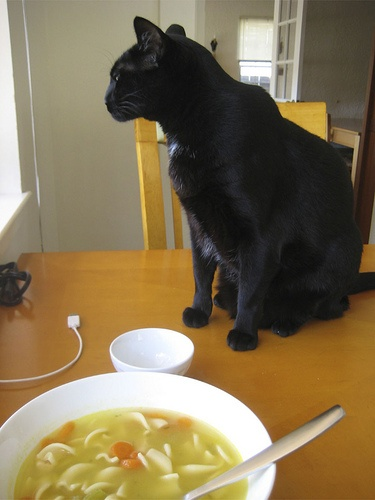
A black cat sitting on a table next to a bowl of chicken soup.
A black cat sitting on the table with a bowl of chicken noodle soup.
A black cat sitting on a table near some soup
A black cat sitting in front of a bowl of chicken noodle soup on a table.
A cat sitting on the table with a small cup and a bowl of soup.